Amerloq Fjord

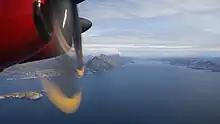
Aerial view of Amerloq Fjord, Nasaasaaq, and Sarfannguit Island

The fjord mouth is located at approximately south of the town of Sisimiut. To the north, the fjord is bounded by the Nasaasaaq ridge, whose massif is spread out over in the west–east direction, constituting the terminal point of a long mountain range extending from the Pingu mountain group halfway between Davis Strait and the Greenland ice sheet. The range flattens considerably towards the east in the area of Kangaamiut dike swarm north of Kangerlussuaq, due to pressure exerted by the icesheet for long periods in the past. The Nasaasaaq ridge connects to the other latitudinal ridges approximately east of Sisimiut, north of the fjord head located at approximately .